Saint George Gingerland Parish

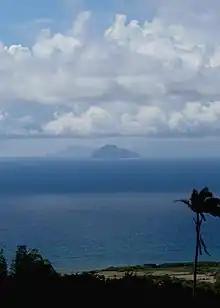
View south from Golden Rock Estate in Gingerland, showing Redonda and Montserrat in the distance

Saint George Gingerland, also known as Marketshop. St George parish in the southeastern part of the island of Nevis, Leeward Islands, West Indies. It is one of five parishes on the island, and has a total population of about 2,500. The five parishes, in combination with the nine parishes of St. Kitts, make up the fourteen administrative parishes of the two-island Federation of Saint Kitts and Nevis.